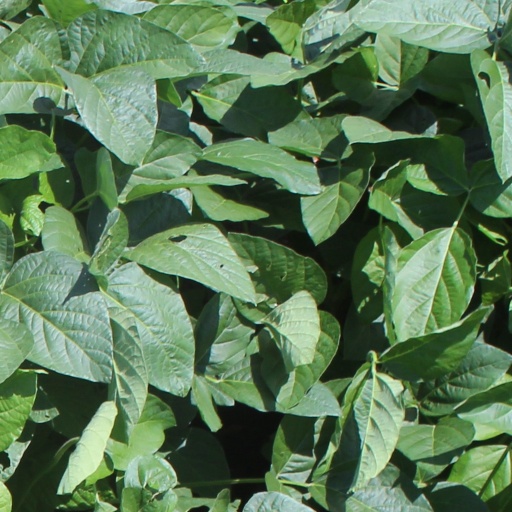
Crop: soybean